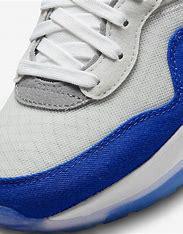
Brand: Nike
Model: Air Max Motif